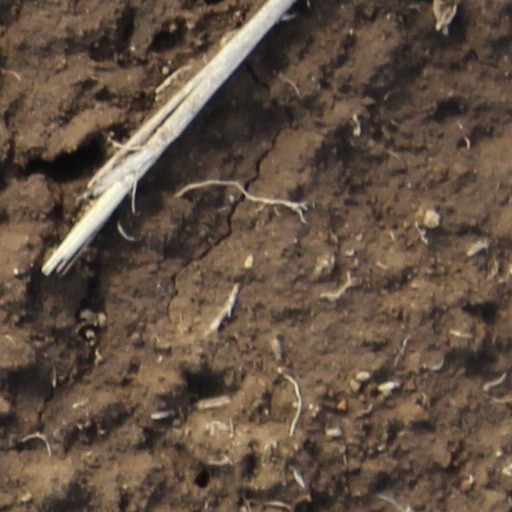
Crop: wheat